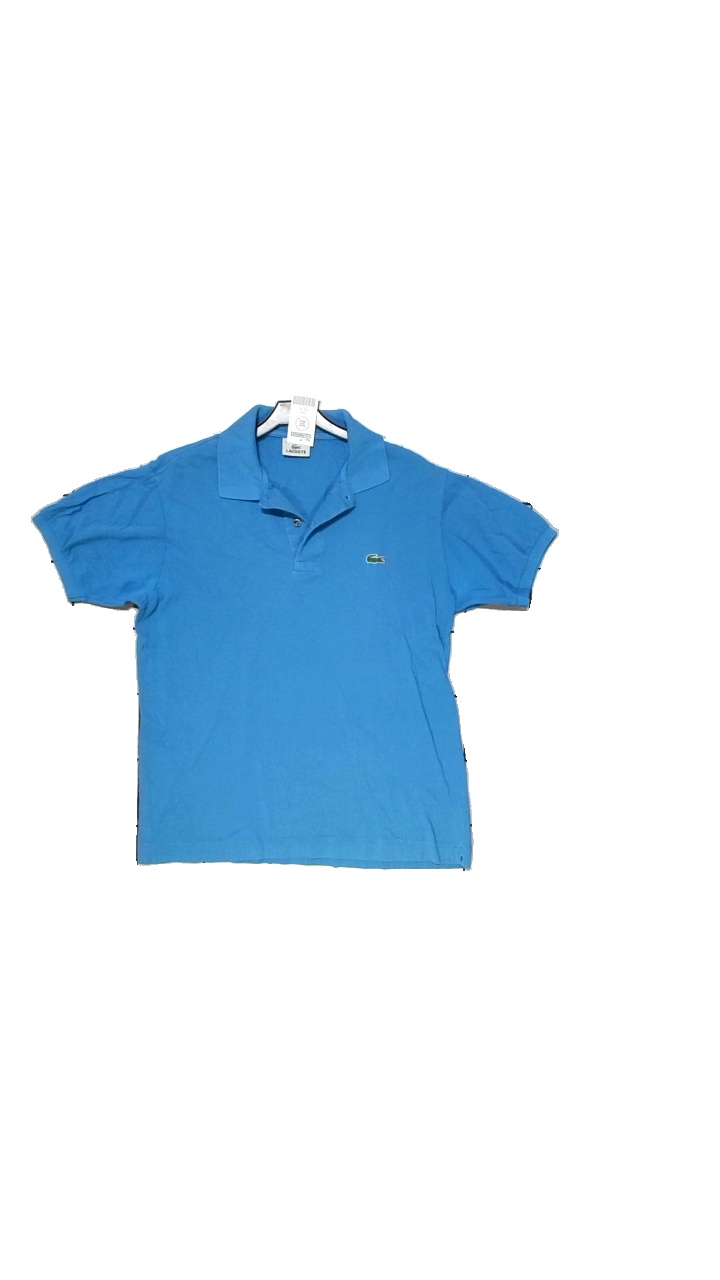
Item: Top (Men)
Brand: Lacoste
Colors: Turquoise
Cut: None
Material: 100% Bomull
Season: Spring
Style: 90s
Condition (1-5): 3
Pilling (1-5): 3
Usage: Reuse
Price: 50-100